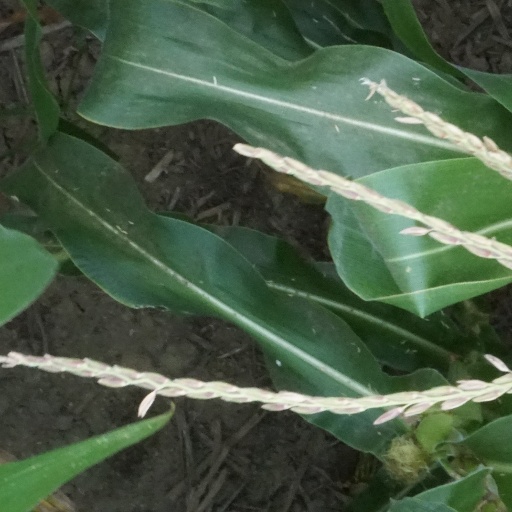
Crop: maize; corn